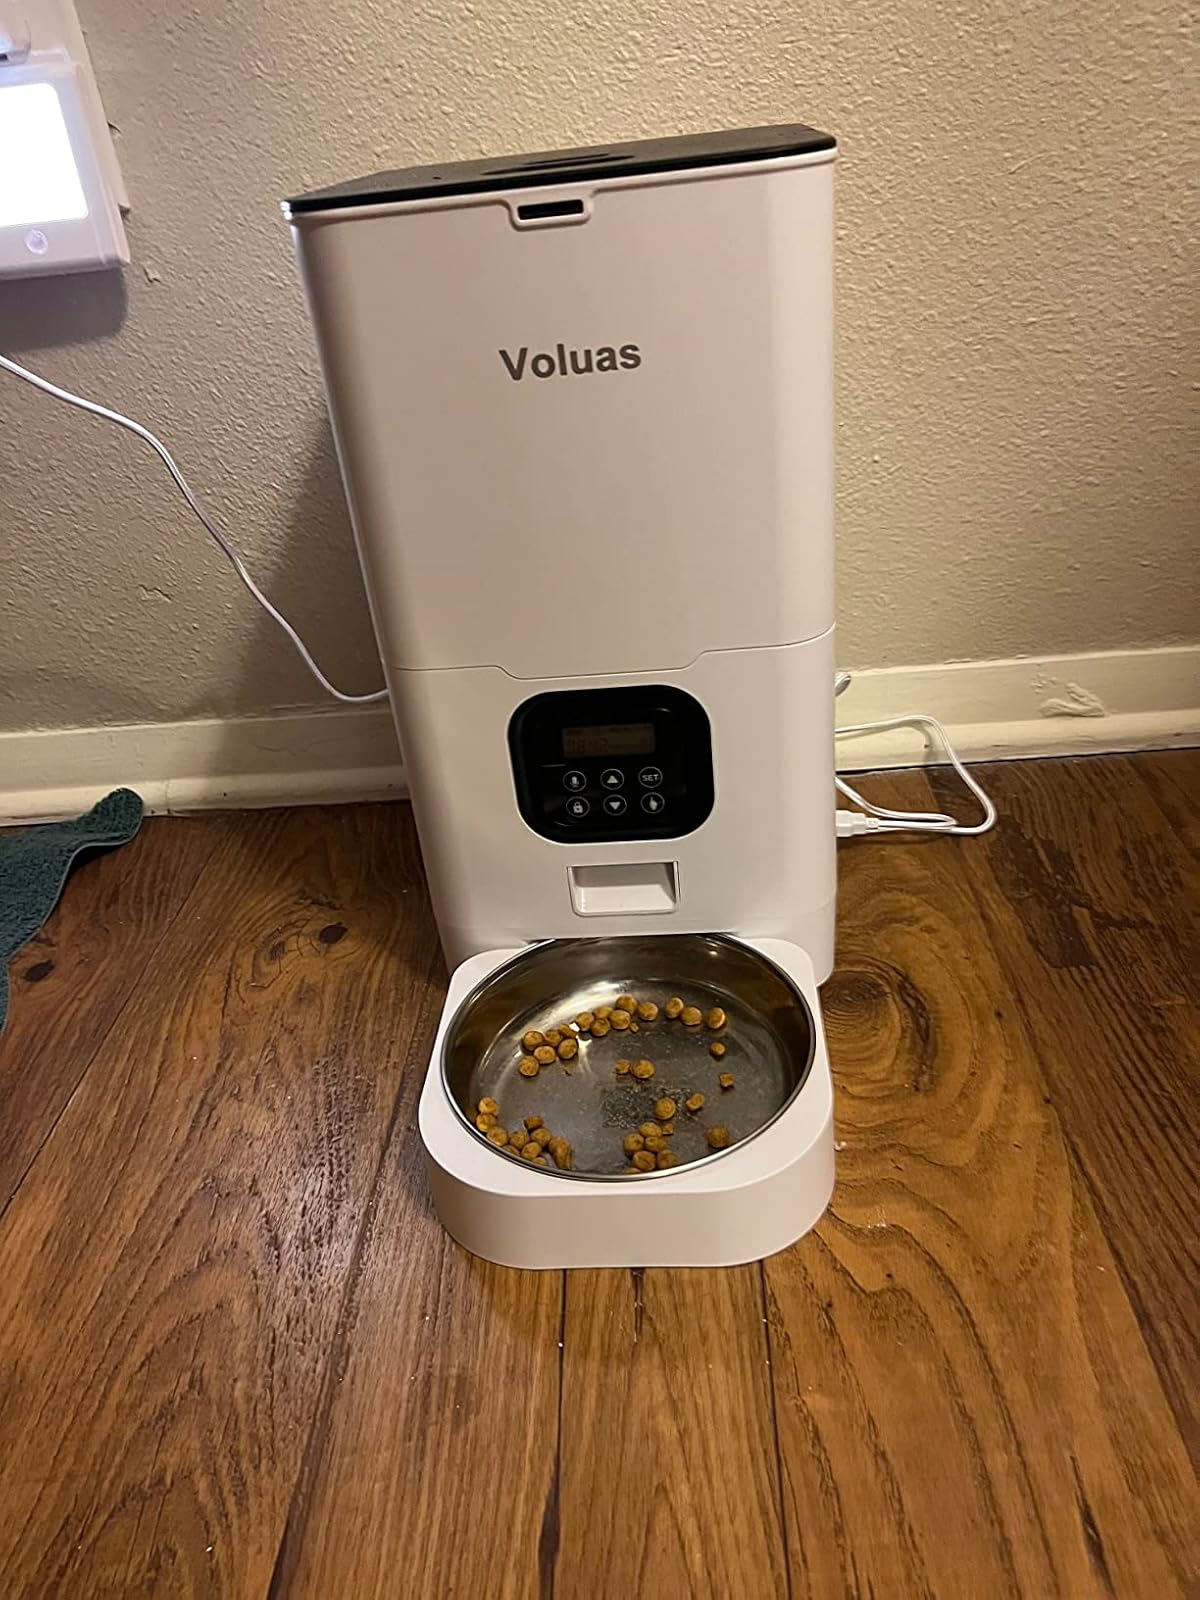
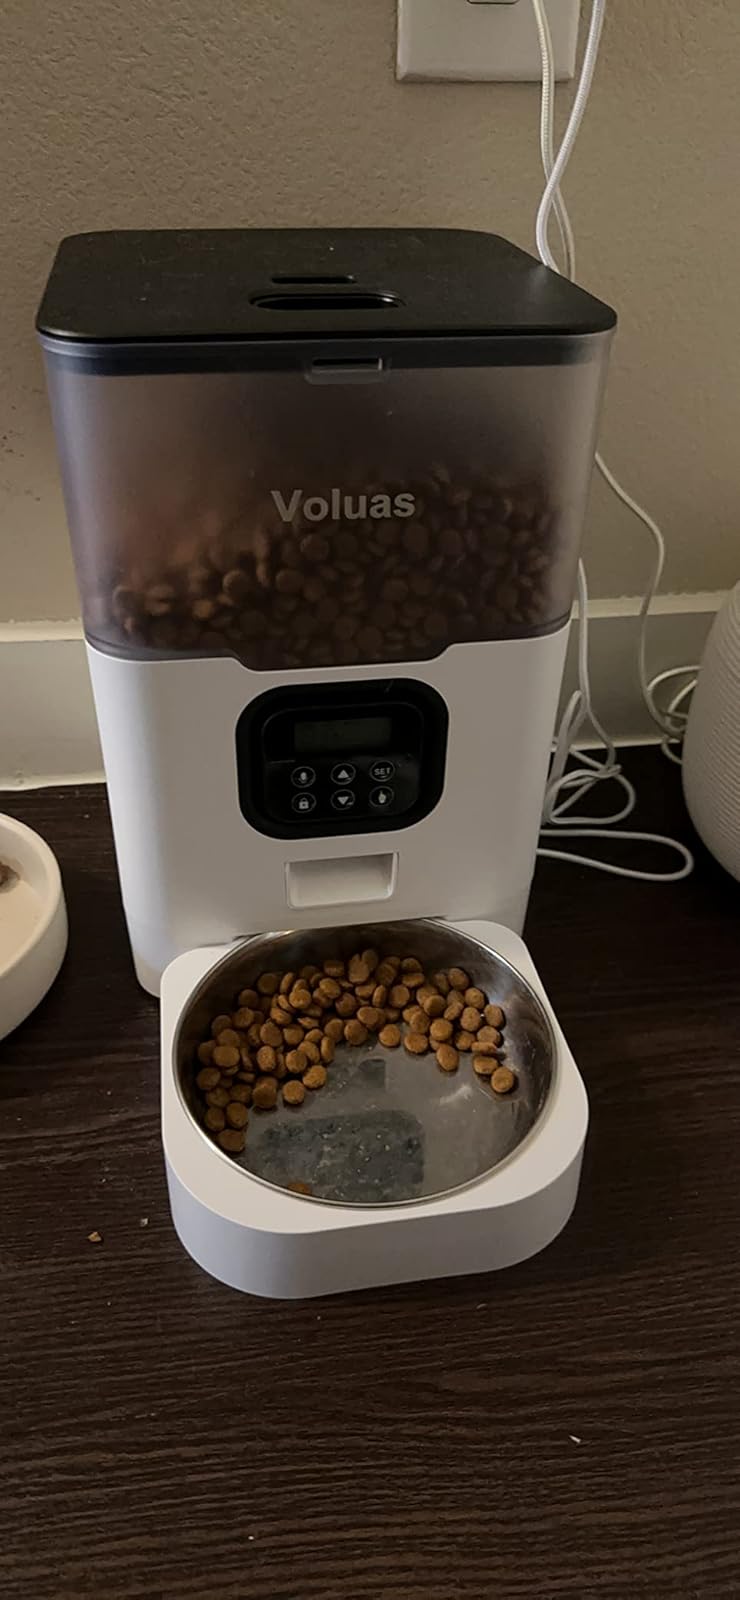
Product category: items_feeder
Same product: no